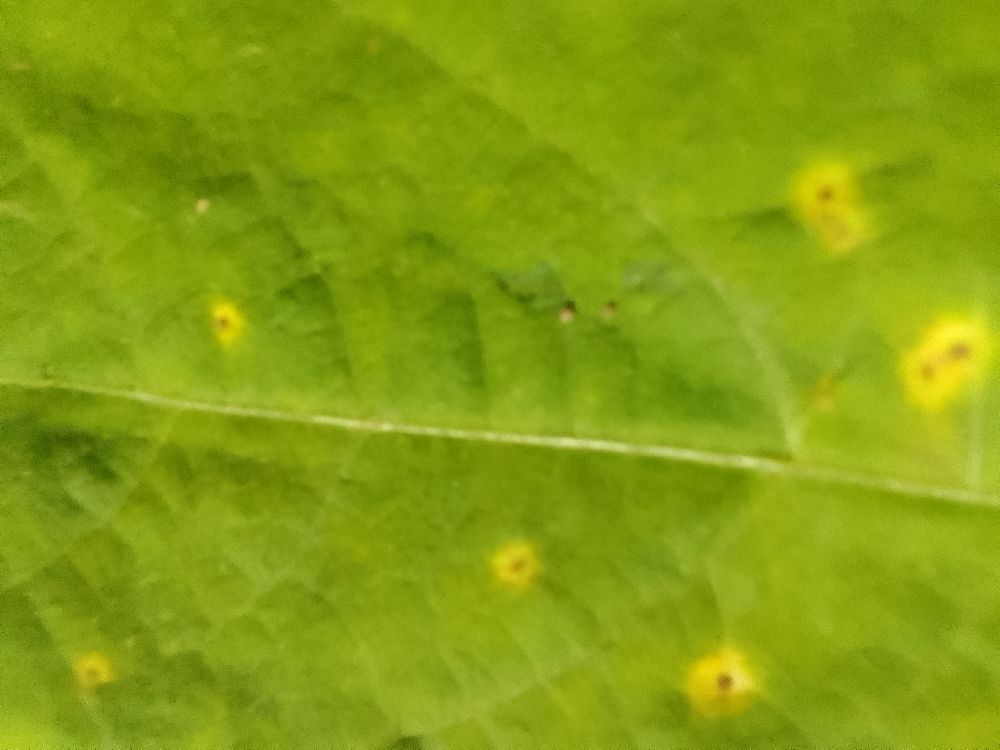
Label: rust